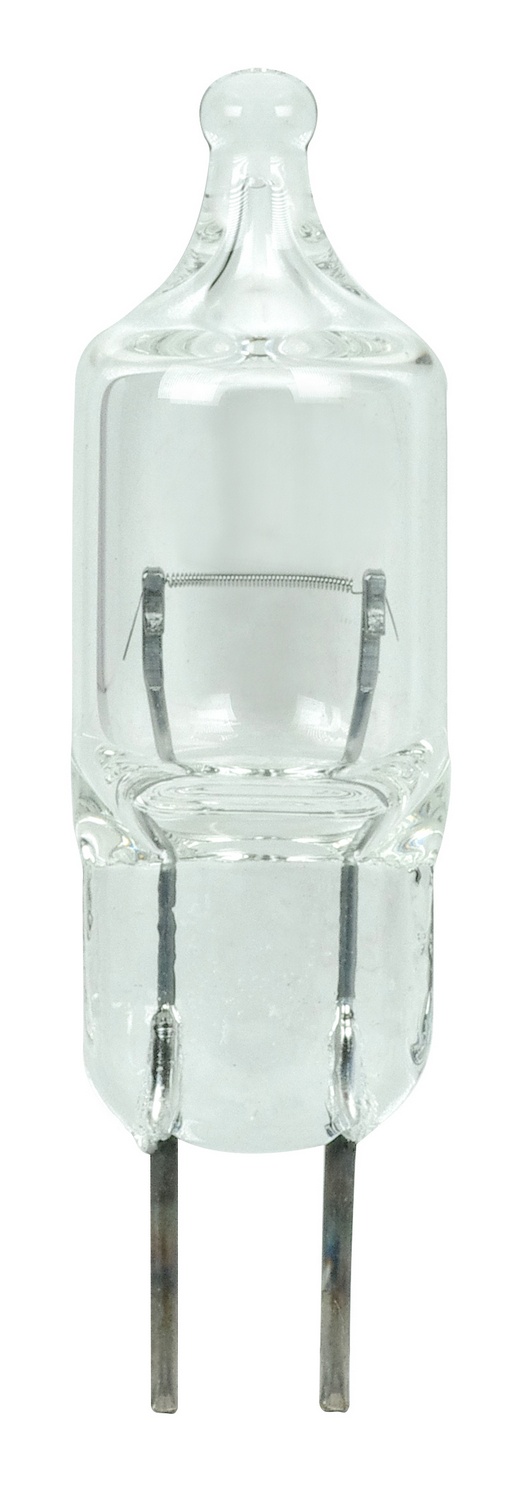
Satco Lighting S7157   Light Bulb Clear
Satco Lighting S7157 Light Bulb Light Bulb Light G4 Clear. Please refer to the datasheet for all product specifications. Satco Lighting MPN: S7157
Brand: Satco Lighting
Category: Home & Garden > Lighting > Light Bulbs > Incandescent Light Bulbs